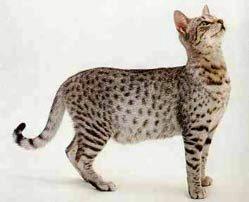
Breed: Egyptian Mau